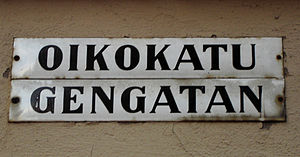
Finlandssvenskere
Dobbelt gadeskilt i Helsingfors, der er en officielt tosproget by
Finlandssvenskere er den del af Finlands befolkning, der har svensk modersmål. Den svenske befolkningsdel har boet i landet fra forhistorisk tid og udgør i dag cirka 290.000 mennesker, som for størstedelens vedkommende bor i kystområderne. Finland er ifølge sin forfatning et tosproget land, og borgerne garanteres gennem lovgivningen adgang til myndighederne samt undervisning, medier, kulturfaciliteter og skiltning m.m. på både finsk og svensk.